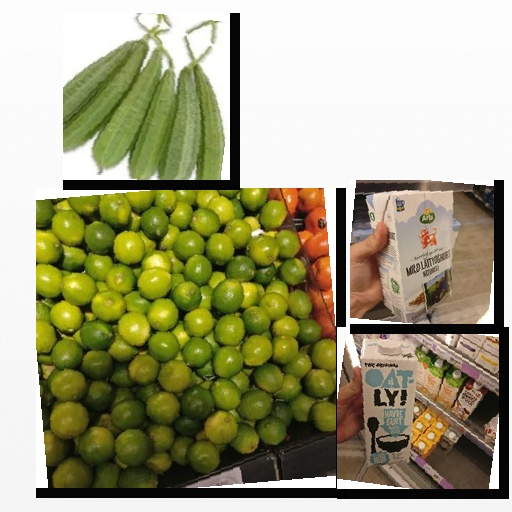
Food items: natural_low_fat_yogurt, oat_yogurt, lime, sponge_gourd